St. Johnsbury, Vermont

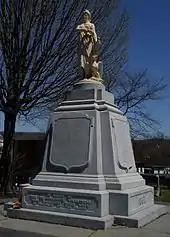
This monument, located in Courthouse Park, honors those volunteers who died in the Civil War.

E.T. & H.K. Ide Company, a grain wholesaler founded in 1813, was the oldest continuously operating business in town when the family stopped operations in 2003. It is no longer operational.